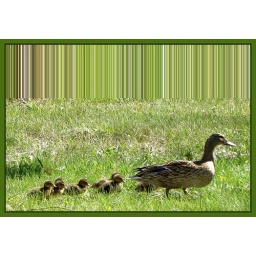
Sitting by the lake a my friends house we saw a mama and her babies walking by.